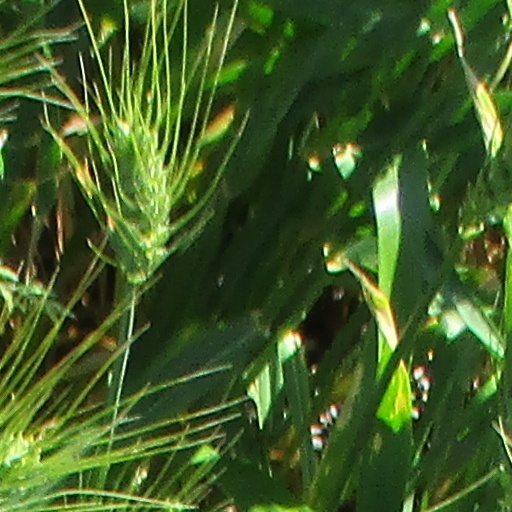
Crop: wheat